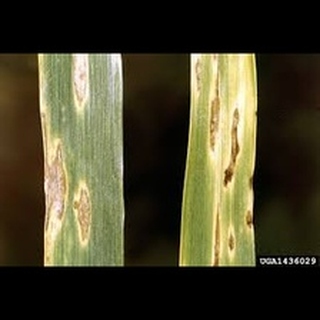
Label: wheat_leaf_blight